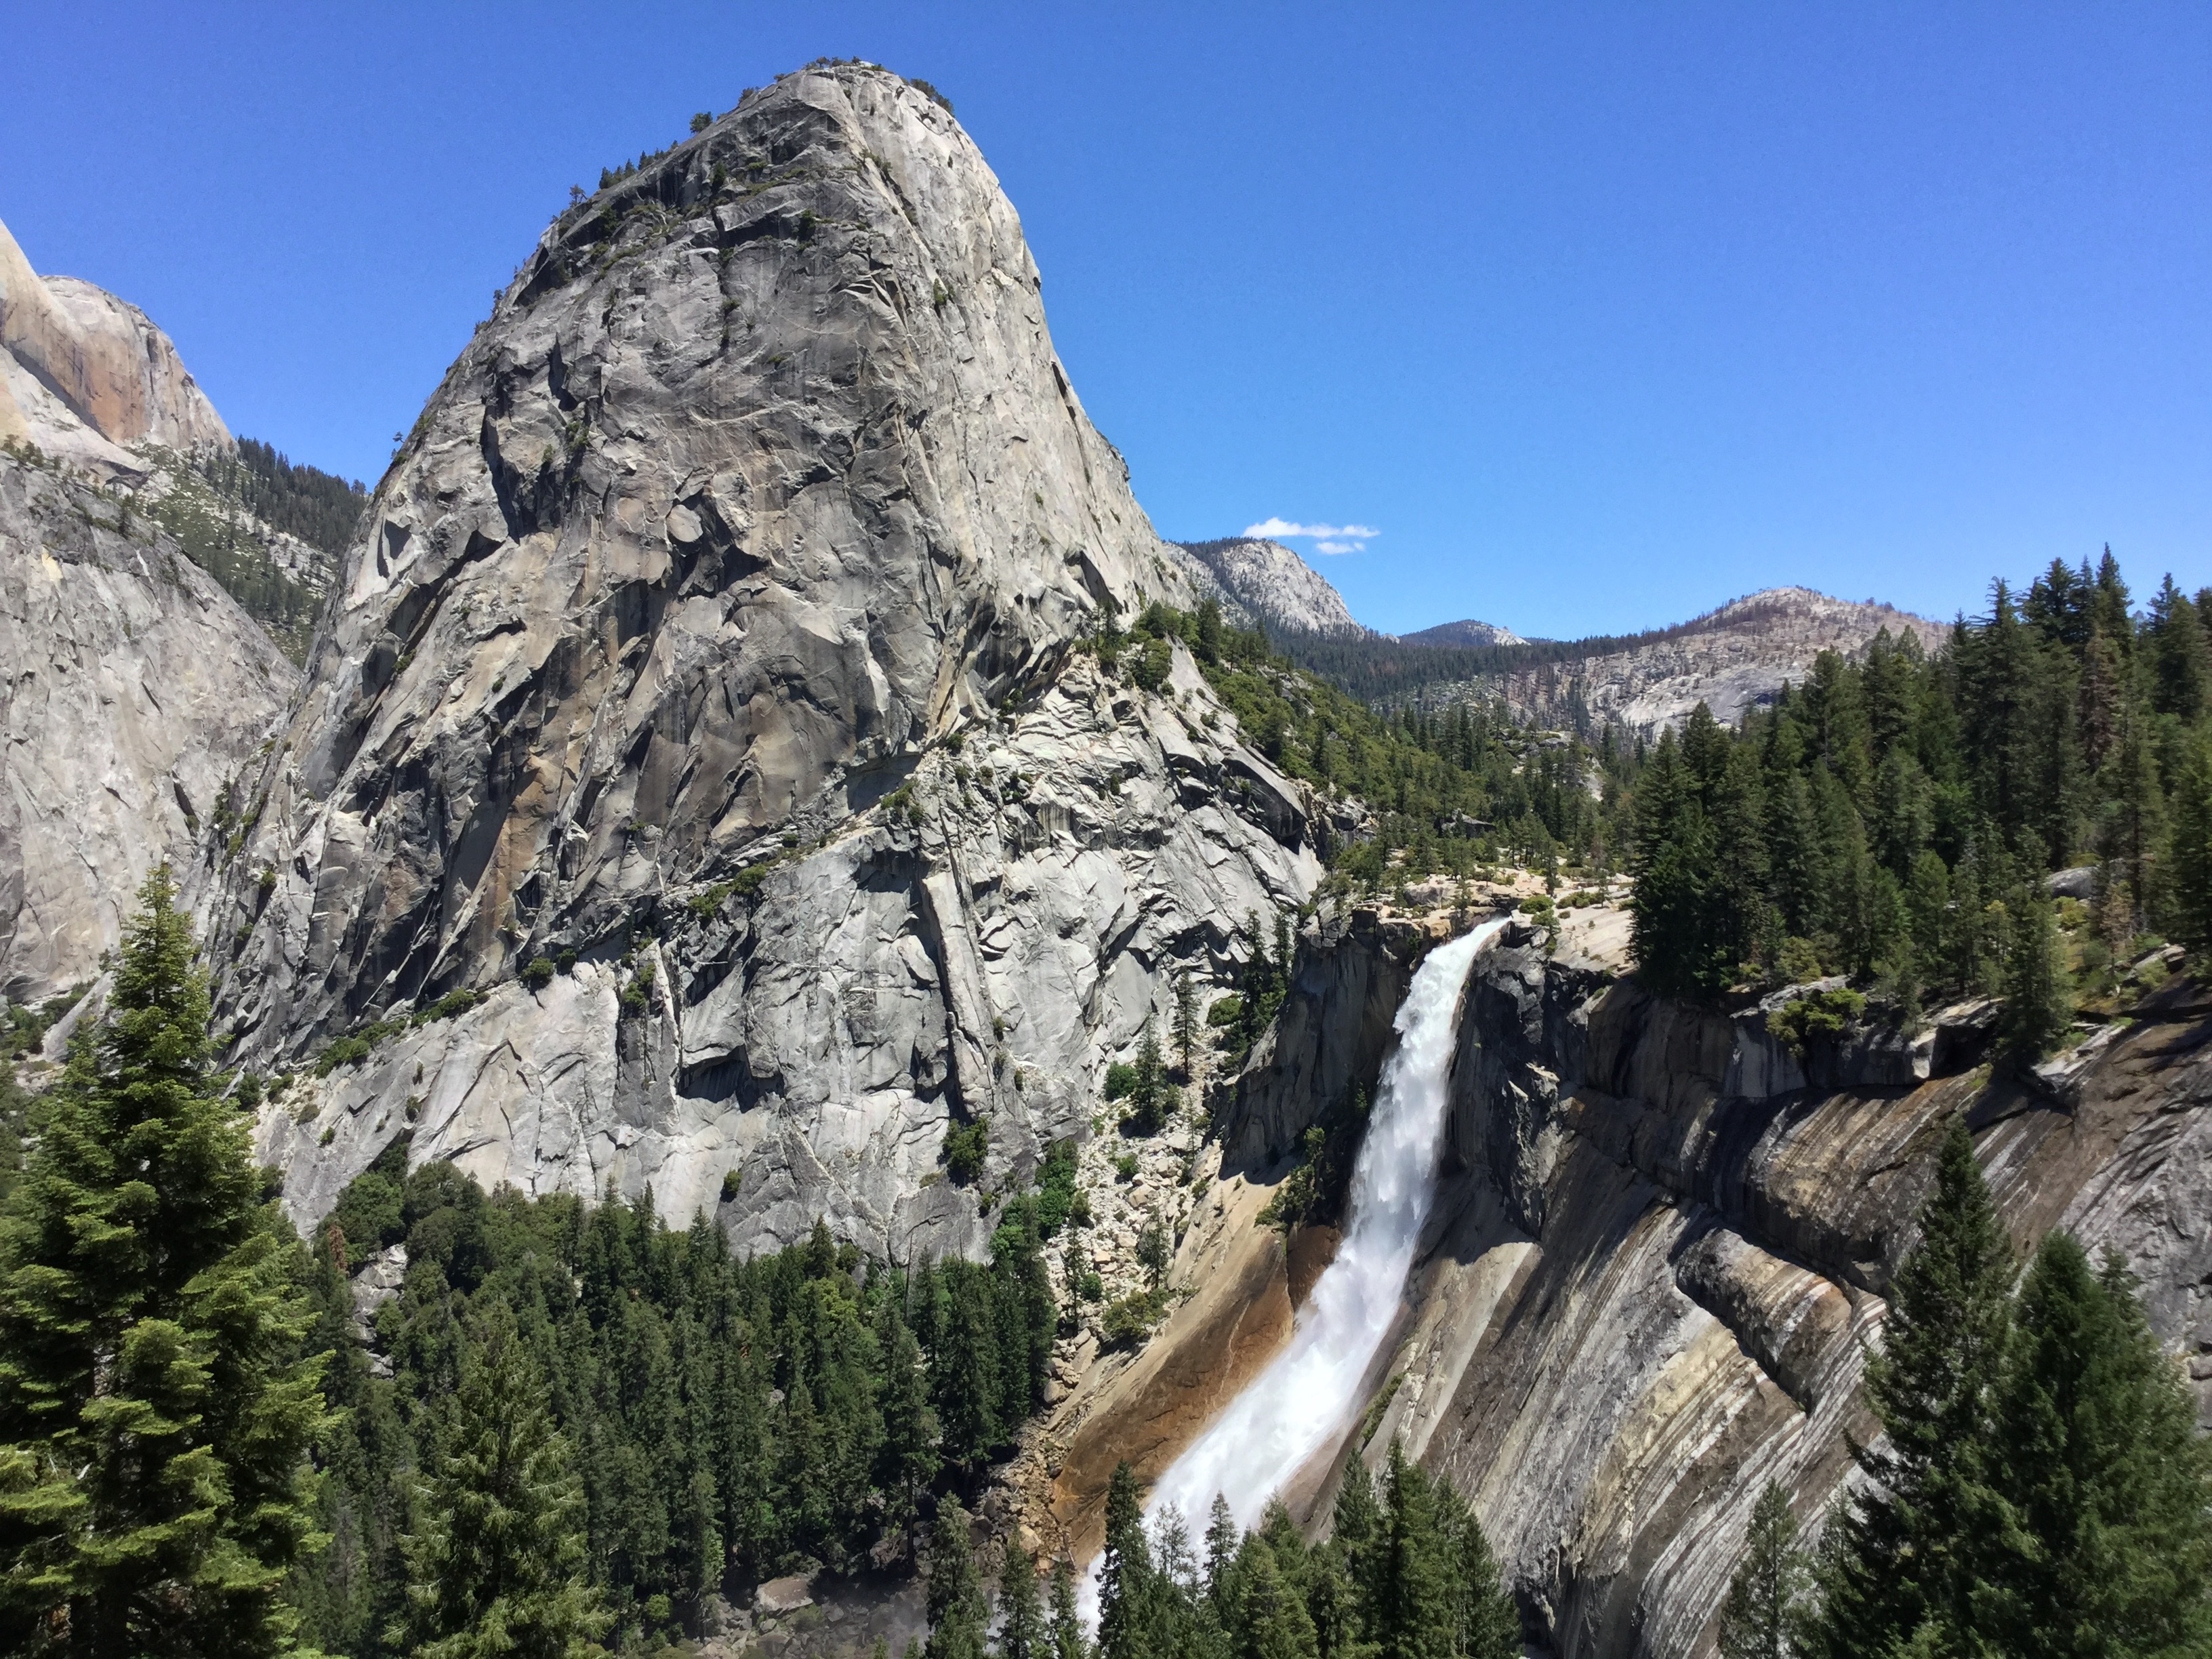
rock, wilderness, walking, mountain, hiking, trail, adventure, valley, mountain range, recreation, formation, cliff, park, terrain, national park, ridge, summit, geology, alps, backpacking, badlands, ravine, plateau, fell, cirque, landform, mountain pass, outdoor recreation, mountainous landforms